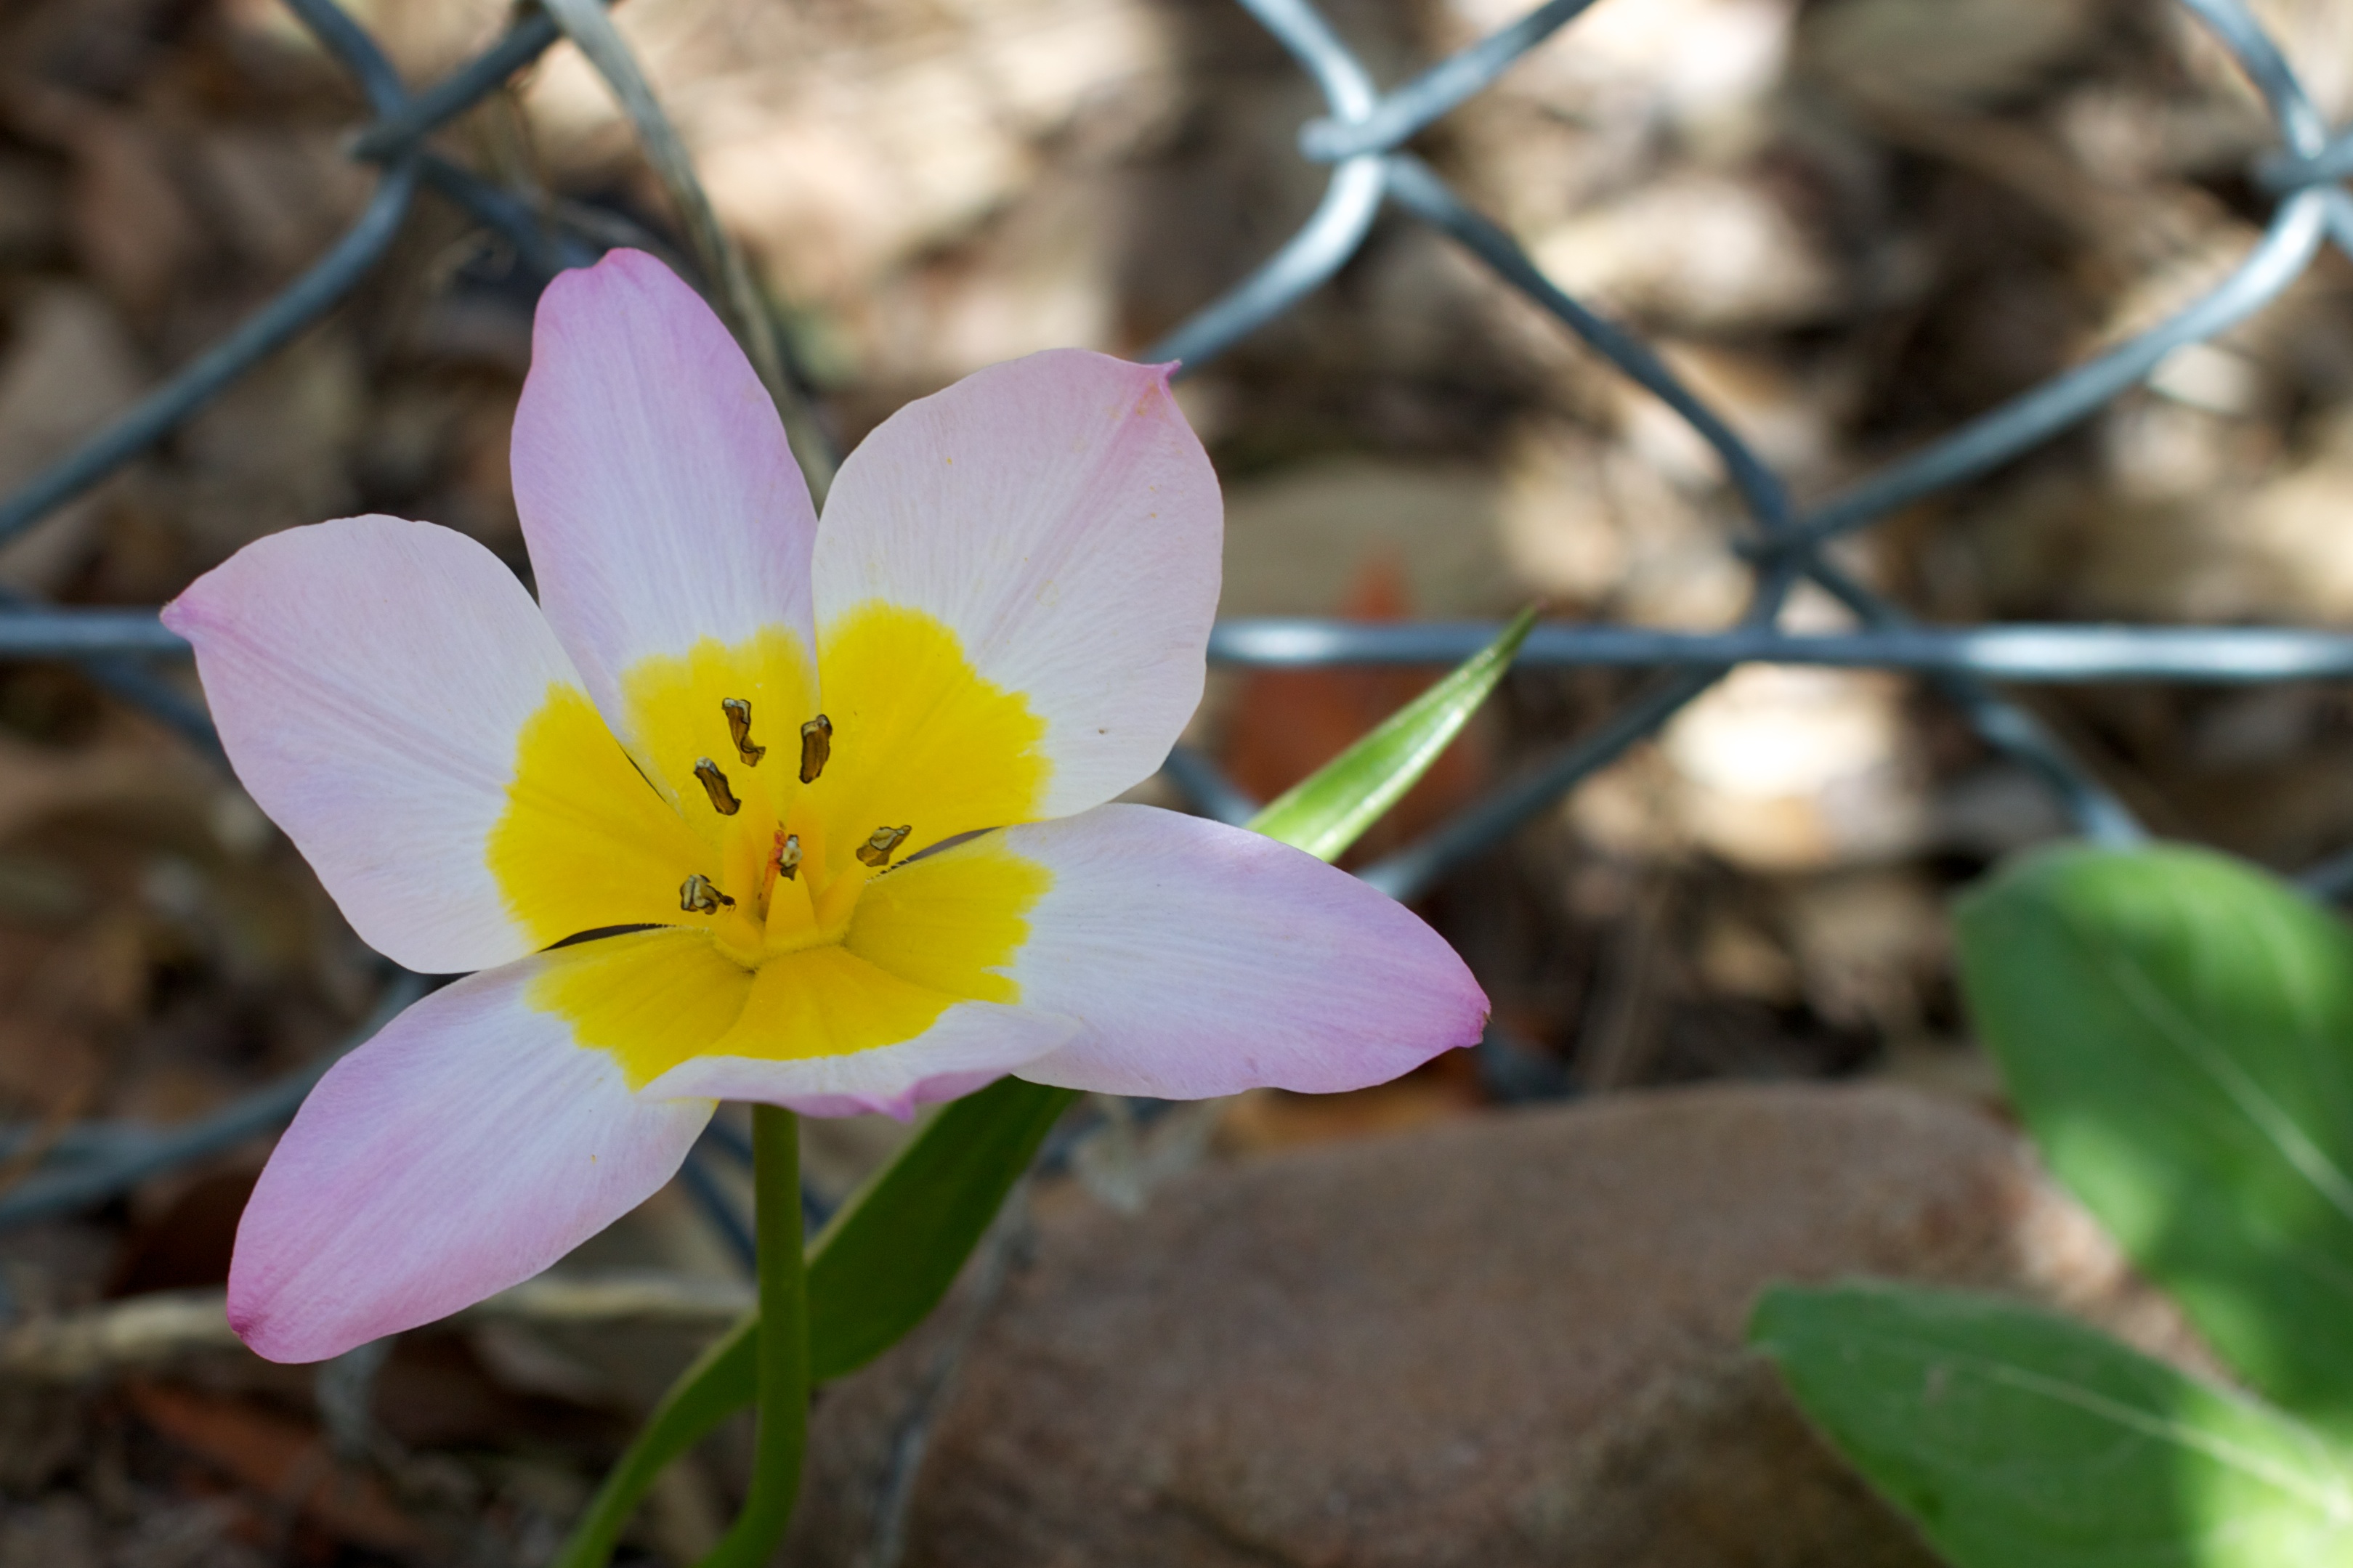
blossom, plant, flower, petal, botany, flora, wildflower, crocus, macro photography, flowering plant, land plant, iris family